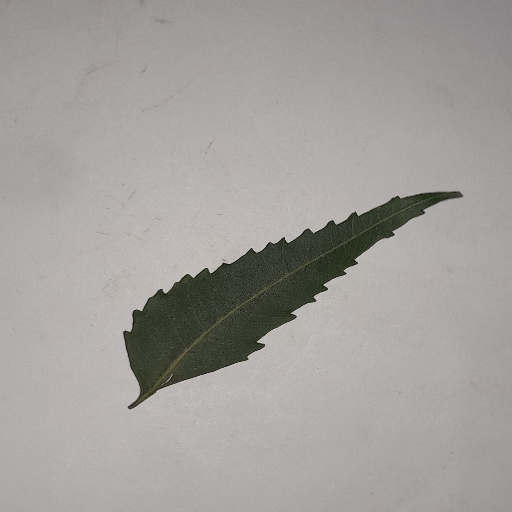
Species: Neem
Leaf condition: Healthy Leaf